17th (Service) Battalion, Sherwood Foresters (Welbeck Rangers)

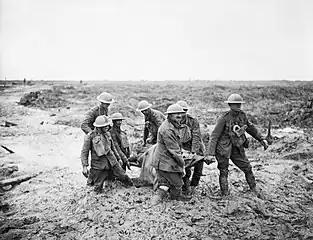
Stretcher-bearers struggle through the mud after the Battle of Pilckem Ridge, 1 August 1917 (Photograph by John Warwick Brooke).

The increased intensity of raiding was to divert attention from Battle of the Somme, which had been going on since 1 July. On 11 August 39th Division was ordered south to join in the offensive. First 117th Bde went to La Thieuloye for brigade training, then on 24 August 17th Sherwoods entrained for Doullens where it carried out further training at Vauchelles-lès-Authie and Bertrancourt while 39th Division awaited orders from Reserve Army to go up to the front. Reserve Army began a series of minor operations along the River Ancre in early September. On 3 September 39th Division was ordered to secure a few hundred yards of high ground north-west of St Pierre-Divion, to cover the flank of 49th (West Riding) Division advancing up the river valley. 117th Brigade attacked at 05.10 with 17th Sherwoods (left) and 16th RB (right) leading, 17th KRRC in support, 16th Sherwoods in reserve, mainly as carrying parties. 17th Sherwoods went in with a 'trench strength' of 19 officers and 650 ORs, the remaining details being left at Bertrancourt. A, B and C Companies formed the first three waves, tasked with taking the German 1st, 2nd and 3rd lines respectively, while a platoon of D Company formed a flank guard for each wave. The leading waves of 117th Bde left 'Gordon Trench', formed up in No man's land and set off behind the Creeping barrage in good order. Unfortunately, the barrage had little effect on the enemy, and as soon as it lifted off the first line they manned the parapet and threw grenades as the first wave attackers closed in. At 06.00 a message arrived at Battalion headquarters (HQ) to say that A Company was in the German front trench, but 10 minutes later HQ learned that the 2nd Line trench was strongly held and that reinforcements were urgently required. In fact the whole attack had broken down by 05.40. 17th Sherwoods had been held up by uncut wire and machine gun fire from the front and flank, while the Germans brought down a heavy barrage on No man's land and their own front line. Only one officer and about 20 men of 17th Sherwoods actually entered the German front trench. Most of the brigade's surviving attackers retired to their own trenches and the remaining small parties in the German front trench were bombed out. 49th (WR) Division's attack had also failed, so at 11.50 39th Division called off any further attacks. The survivors of 17th Sherwoods were collected in 'Gordon Trench'. The battalion's casualties were extremely heavy: 5 officers and 59 ORs killed or died of wounds, 7 officers and 155 ORs wounded, 3 officers and 221 ORs missing. After spending the night in Mailly Wood, the battalion returned to Bertrancourt, where it received a draft of 70 reinforcements from 11th Sherwood Foresters, and another 362 between 8 and 11 September.